Bruges speech

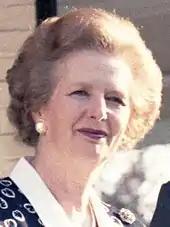
Prime Minister Margaret Thatcher in 1987

The Bruges speech was given by British prime minister Margaret Thatcher to the College of Europe at the Belfry of Bruges, Belgium, on 20 September 1988. Thatcher was opposed to any moves to transition the European Economic Community (EEC) into a federal Europe that would take powers away from its members. She considered European Commission president Jacques Delors a campaigner for federalisation and clashed with him publicly. Earlier in 1988, Delors had reaffirmed his commitment for the EEC to take a greater role in establishing European economic, fiscal and social legislation, which Thatcher considered provocative. On 8 September, Delors spoke to Britain's Trades Union Congress, calling for their support.